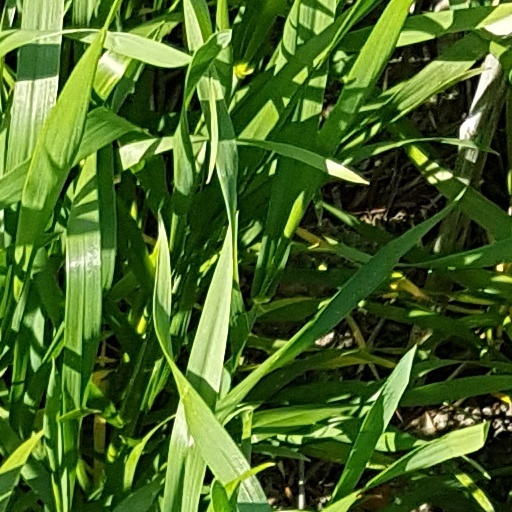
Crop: wheat